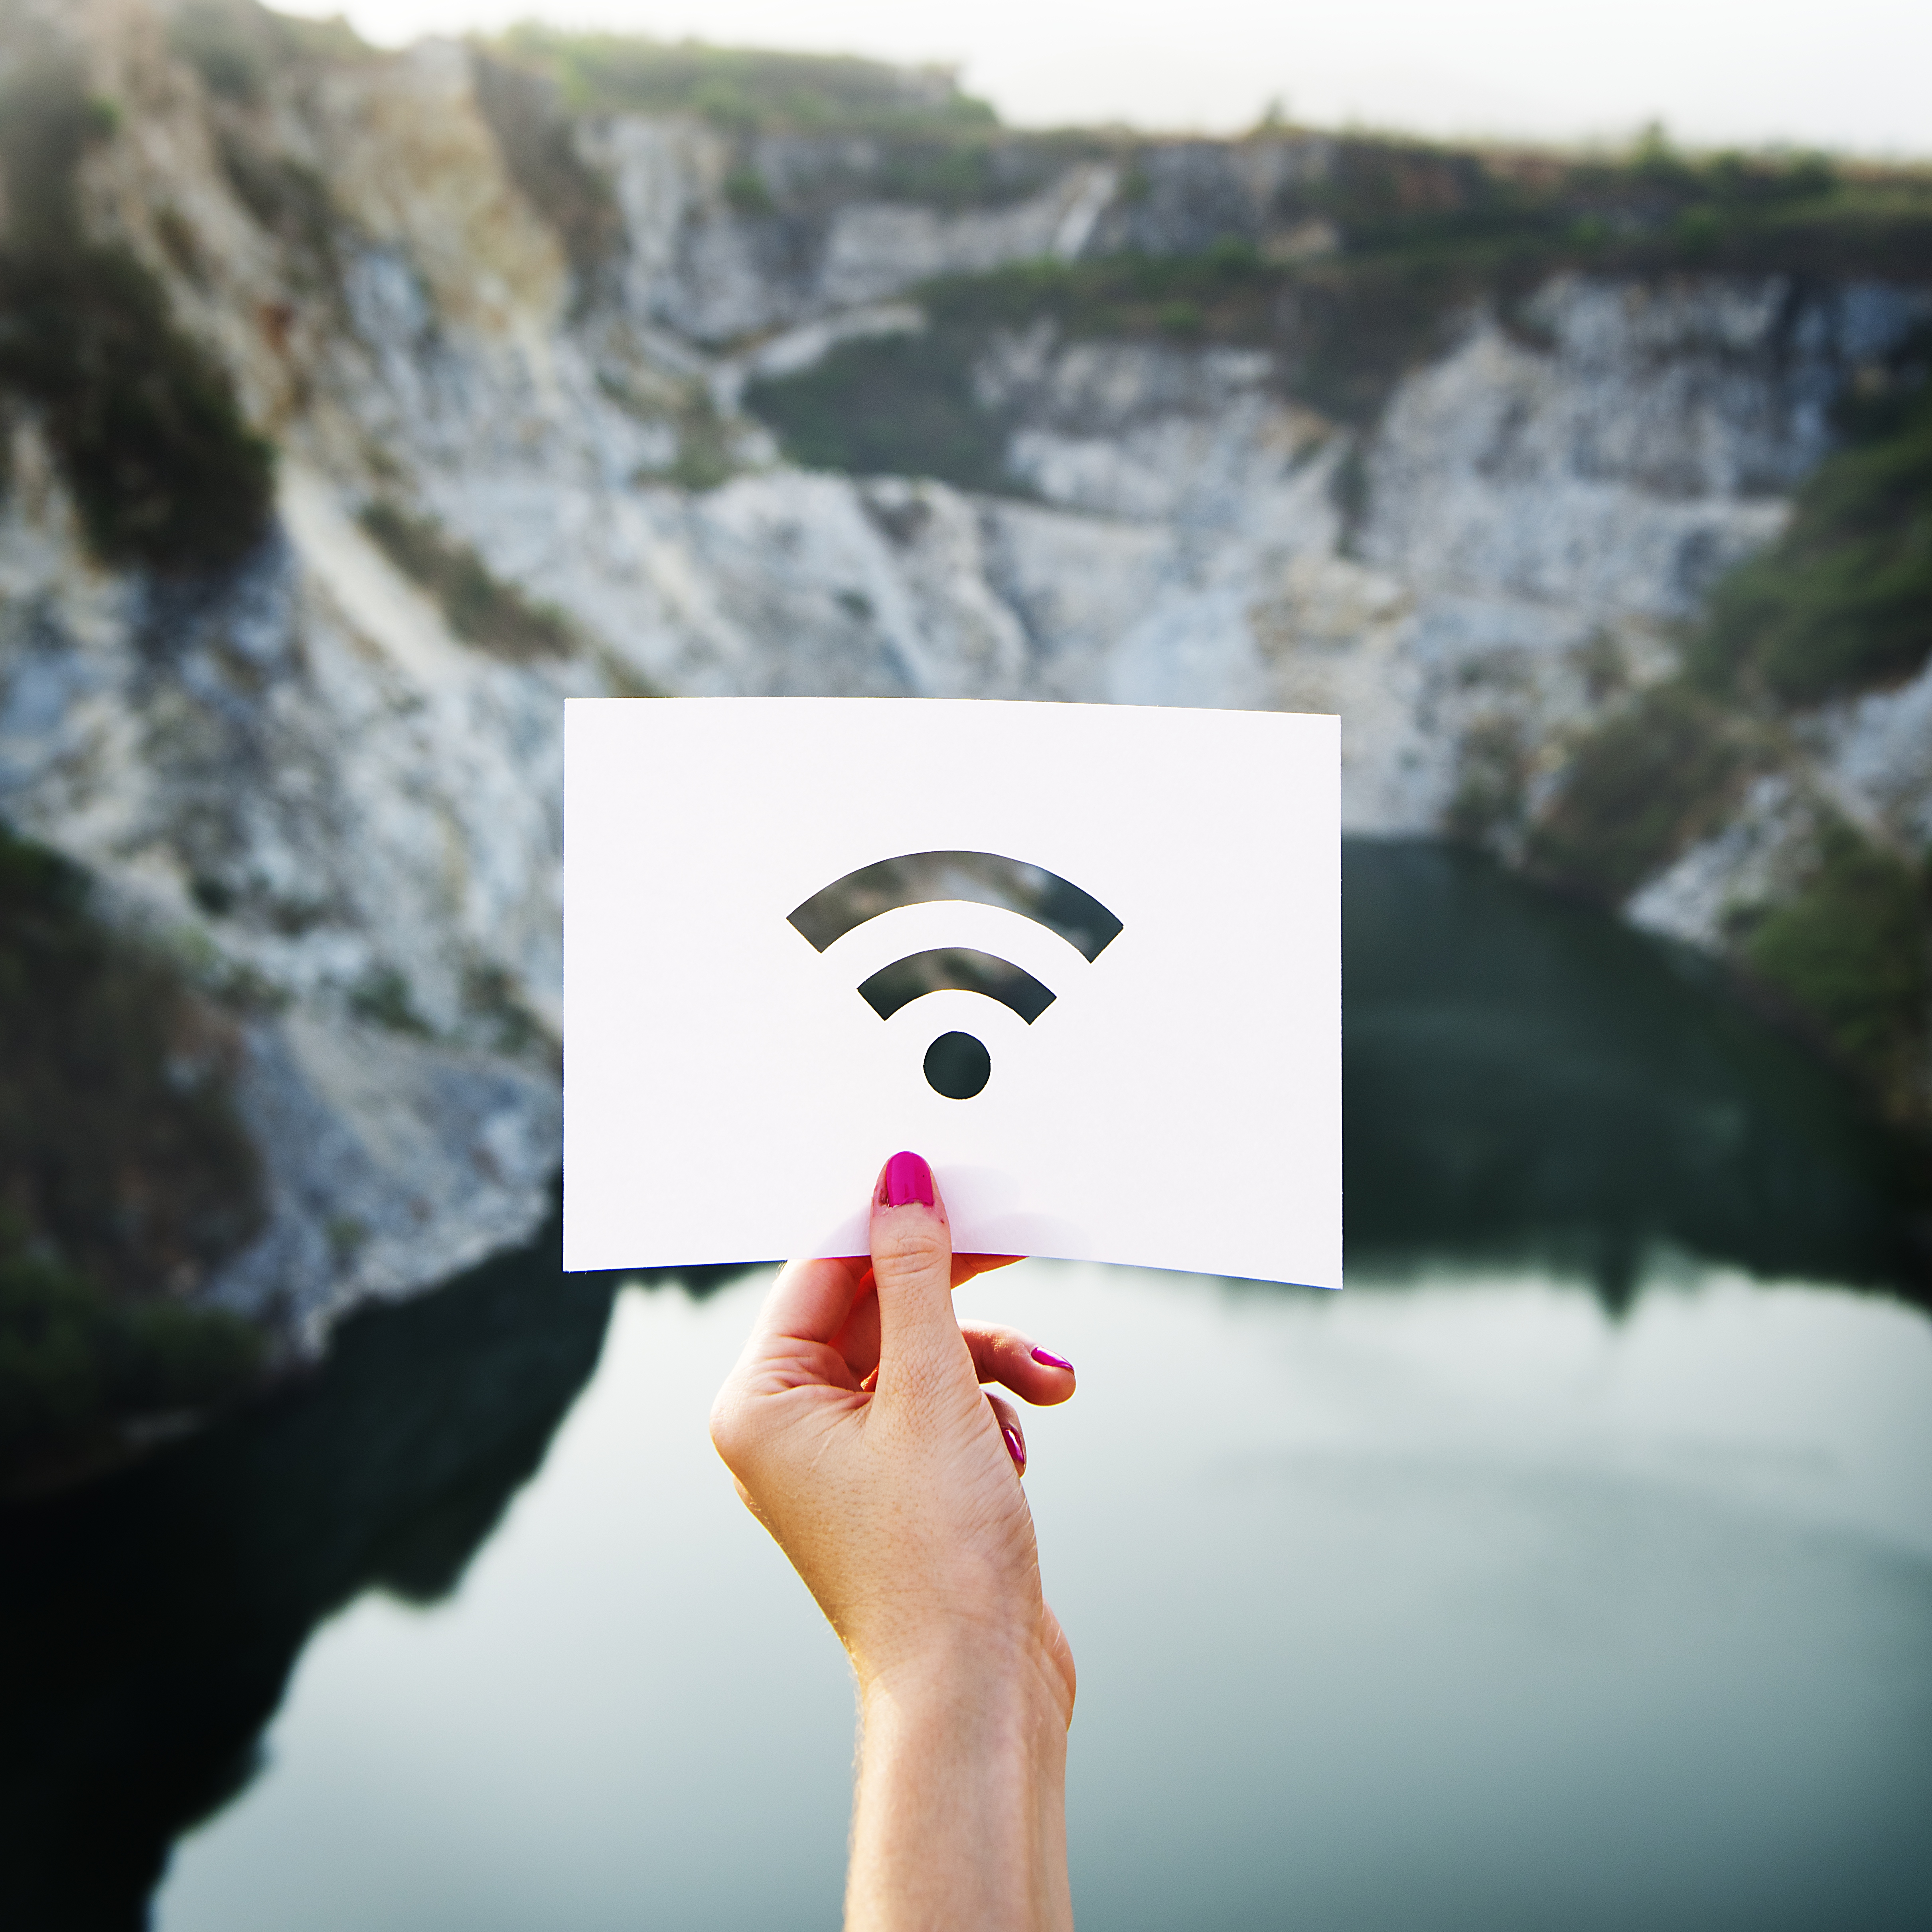
finger, hand, illustration, lip, smile, design, tree, photography, visual arts, logo, gesture